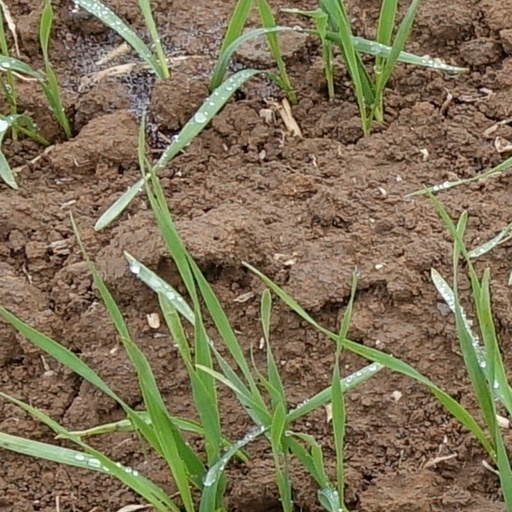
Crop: wheat